Voting age

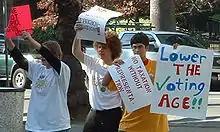
Demonstration in favor of lowering the voting age by members of NYRA Berkeley, California (2004)

Around 2000, a number of countries began to consider whether the voting age ought to be reduced further, with arguments most often being made in favor of a reduction to 16. In Brazil, the age was lowered to 16 in the 1988 Constitution, while the lower voting age took effect for the first time in the 1989 Presidential Election. The earliest moves in Europe came during the 1990s, when the voting age for municipal elections in some States of Germany was lowered to 16. Lower Saxony was the first state to make such a reduction, in 1995, and four other states did likewise.